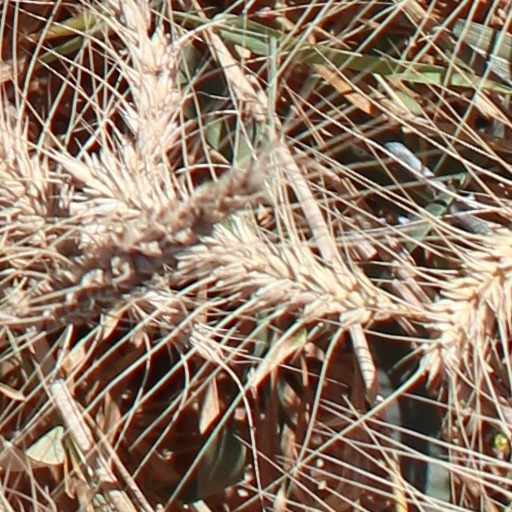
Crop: wheat